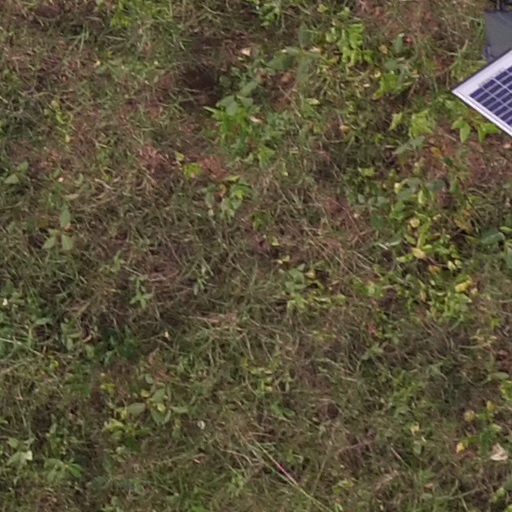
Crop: maize; corn